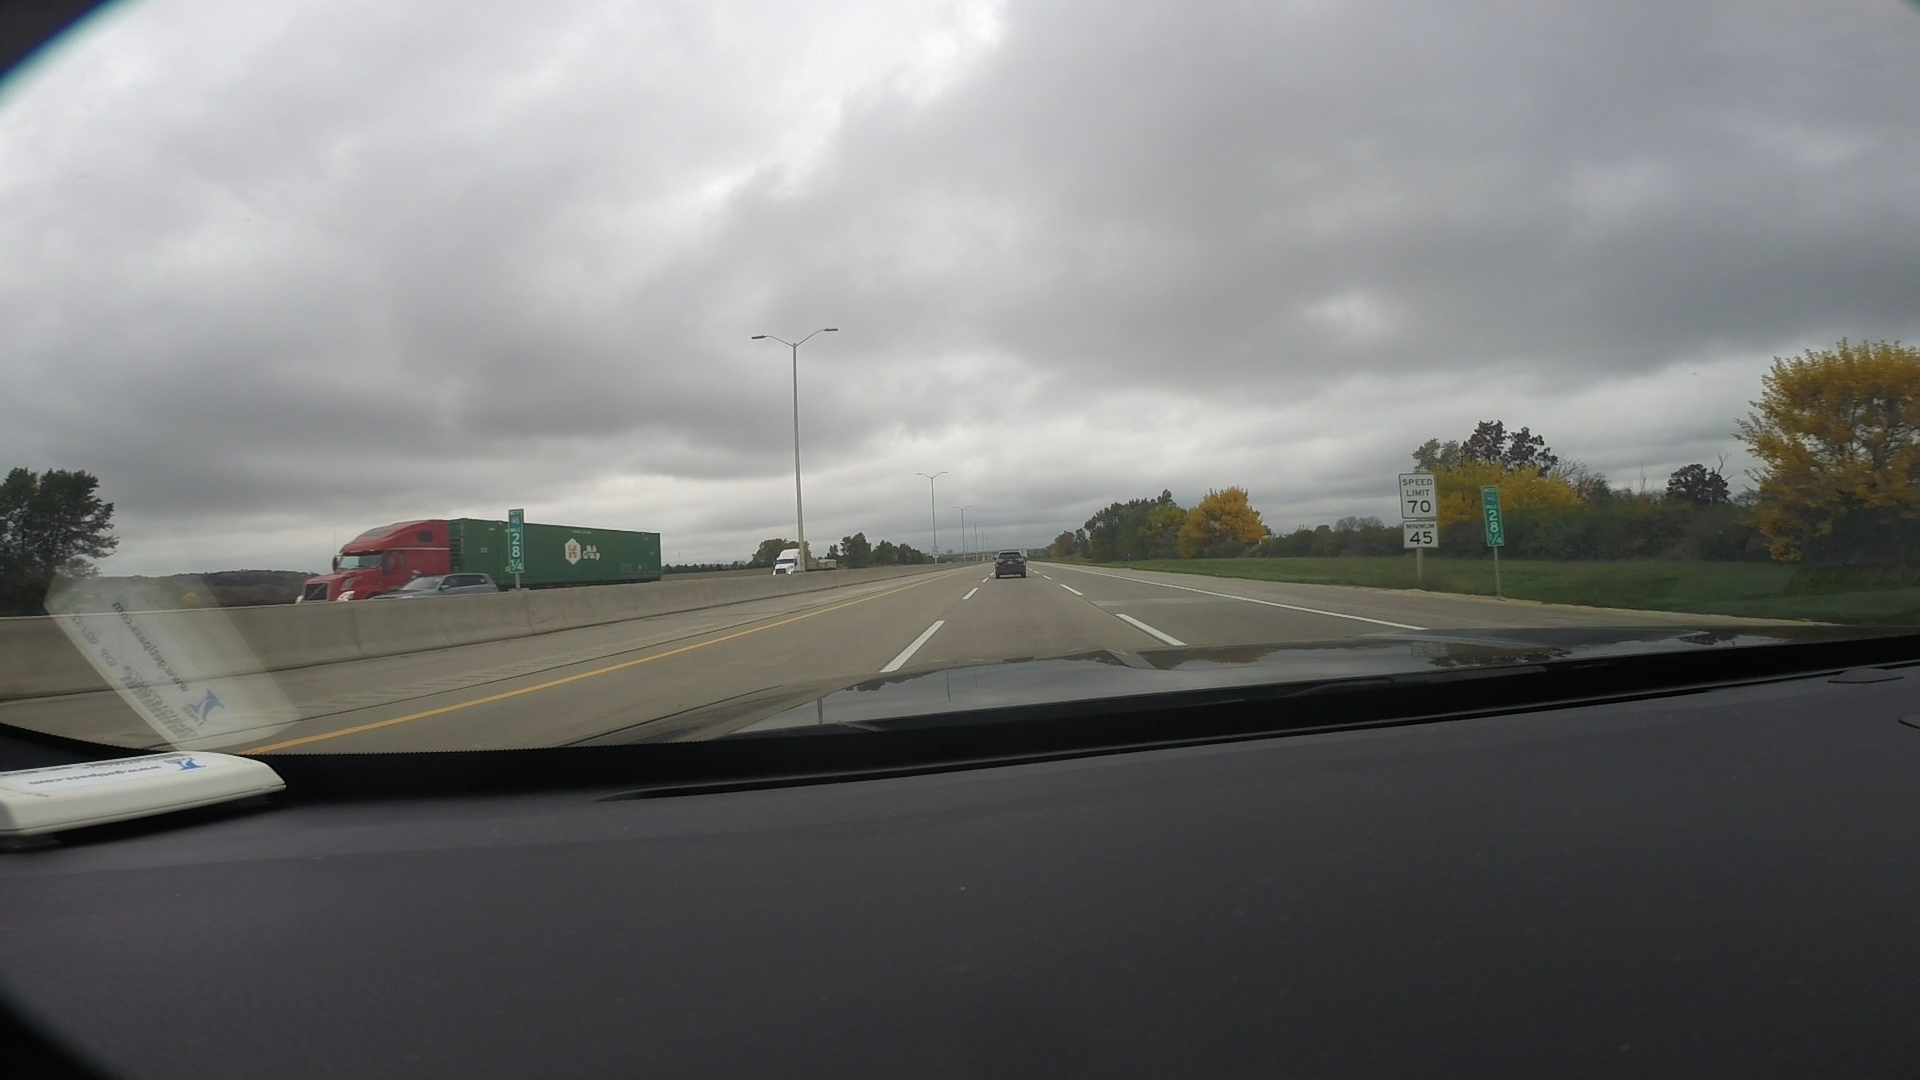
Speed limit sign label: mph70